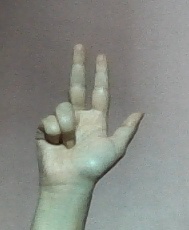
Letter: al